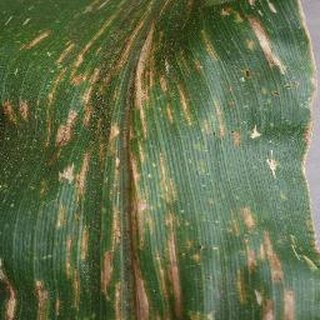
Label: corn_cercospora_leaf_spot